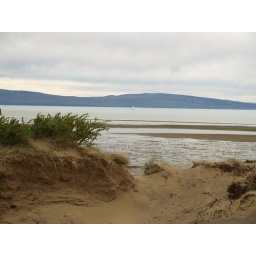
The blue spot in the water is a huge chunk of glacial ice.